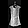
Label: Dress